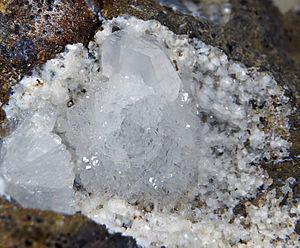
Herschelite (Chabazite-Na) et Phillipsite Localité
La chabazite-Na est une espèce minérale du groupe des silicates sous-groupe des tectosilicates de la famille des zéolites, agréées par l'I.M.A. elle est le pôle sodique de la série des chabazites qui comprend : la Chabazite-Ca, Chabazite-K, Chabazite-Na, Chabazite-Sr.
La chabazite n'est pas une espèce minérale mais désigne une série de quatre espèces du groupe des silicates, sous-groupe des tectosilicates de la famille des zéolites qui sont trigonales, isométriques, agréées par l'I.M.A. : la chabazite-Ca, chabazite-K, chabazite-Na, chabazite-Sr.